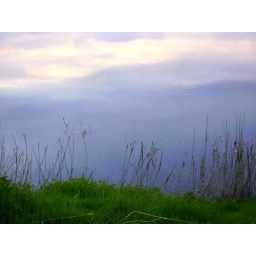
It sort of looks like grass against sky, but the blue is actually water.